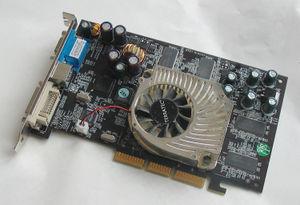
GeForce est une série de cartes graphiques fabriquées par Nvidia depuis 1999. La première GeForce était la GeForce 256. Lancée en automne 1999, elle fut la première carte vidéo grand public à pouvoir prendre en charge l’intégralité des calculs graphiques. De nombreuses séries et évolutions ont été commercialisées, et restent parmi les produits les plus connus en ce domaine.